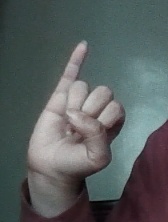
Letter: meem